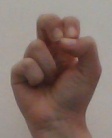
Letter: gaaf